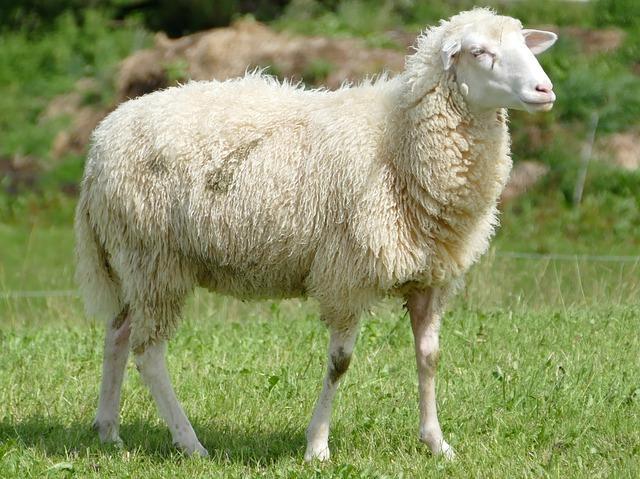
sheep